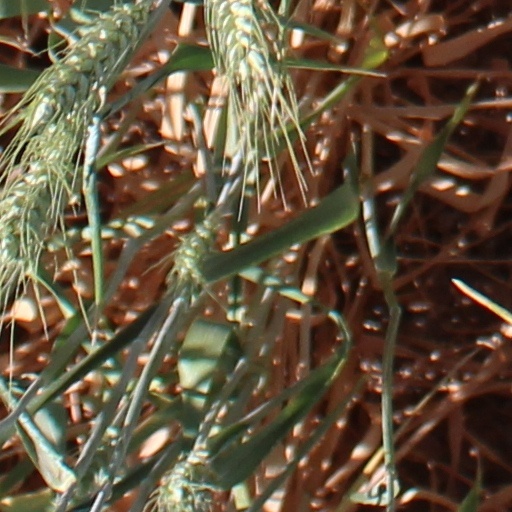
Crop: wheat